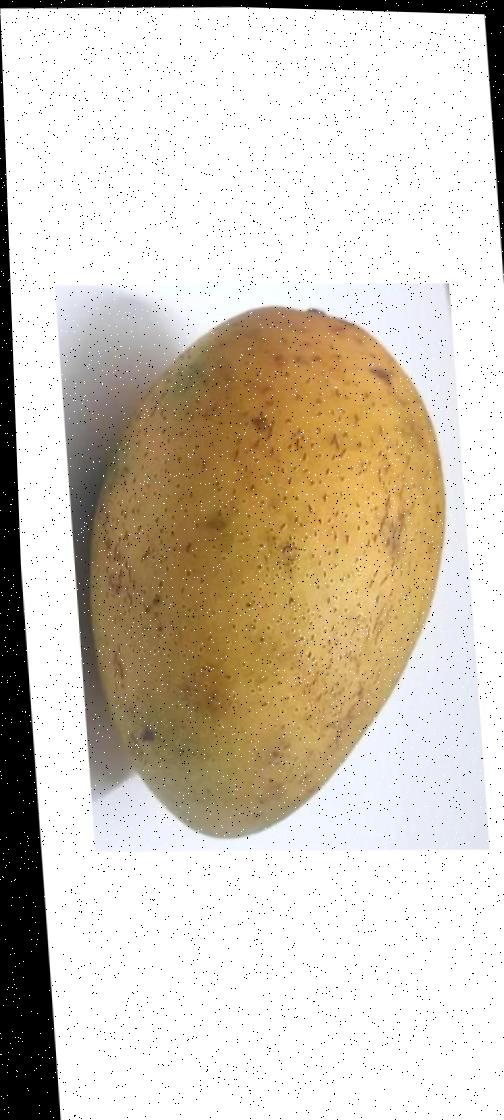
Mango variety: Ashshina Classic